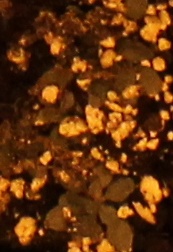
Label: Horseweed